Susan Curtiss

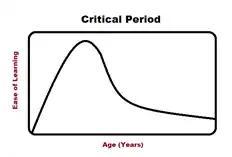
After birth, the ability to learn language quickly increases before reaching a peak. At about age 13, this window to acquire language closes

Susan Curtiss is an American linguist. She is Professor Emerita at the University of California, Los Angeles. Curtiss's main fields of research are psycholinguistics and neurolinguistics. Her 1976 UCLA PhD dissertation centered on the study of the grammatical development of Genie, a famous feral child. Her subsequent work has been on grammatical development in children with SLI; maturational constraints on first-language development ("critical period" effects); hemispheric specialization for language and language acquisition; and the cognitive modularity of grammar.